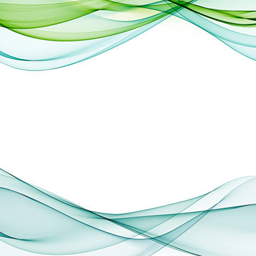
pale blue and green abstract waves on a white background